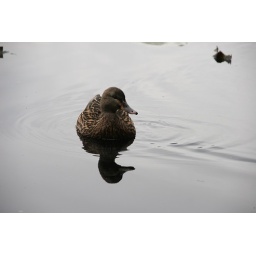
duck - head in mirror